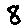
Label: 8